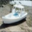
Label: ship